Regunta Yesurathnam

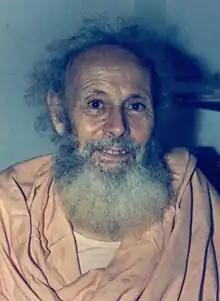
Henri Le Saux, OSB (1910-1973) (Swami Abhishiktananda); Yesurathnam researched during 1978–1982 on Benedictine monk's experiences of spirituality as found in Hinduism and Christianity

After a five-year teaching ministry that began in 1974 at the Andhra Christian Theological College, Secunderabad, Yesurathnam qualified to undertake doctoral level research in 1978 and was granted a five-year study leave. Yesurathnam's Bishop during that period, B. G. Prasada Rao, made efforts to ensure that Yesurathnam was able to join his "alma mater", the United Theological College, Bangalore, where he was able to take up research in the discipline of systematic theology under the guidance of Arvind P. Nirmal, CNI. Yesurathnam also came under the tutelage of Stanley Jedidiah Samartha, a leading authority on Dialogical Theology. During the research period between 1978 and 1982, Yesurathnam was also sent to the University of Birmingham, England, in 1979 for a two-year research exposure through the efforts of Gordon Shaw who ensured his overseas travel and stay in England at Kingsmead College under the Selly Oak Colleges, where he was supervised by Walter Jacob Hollenweger, a leading authority on Pentecostalism.